Moorfoot Building

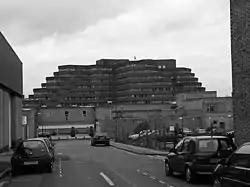
The building – still as Manpower Services Commission Building – in 2006

The Moorfoot Building is a large office building in Sheffield, South Yorkshire, England, in the form of a step pyramid. It is located at the foot of The Moor (a pedestrianised shopping street), close to the Sheffield Inner Ring Road. Before its construction, The Moor continued across St Mary's Gate onto London Road. The building opened in July 1981.